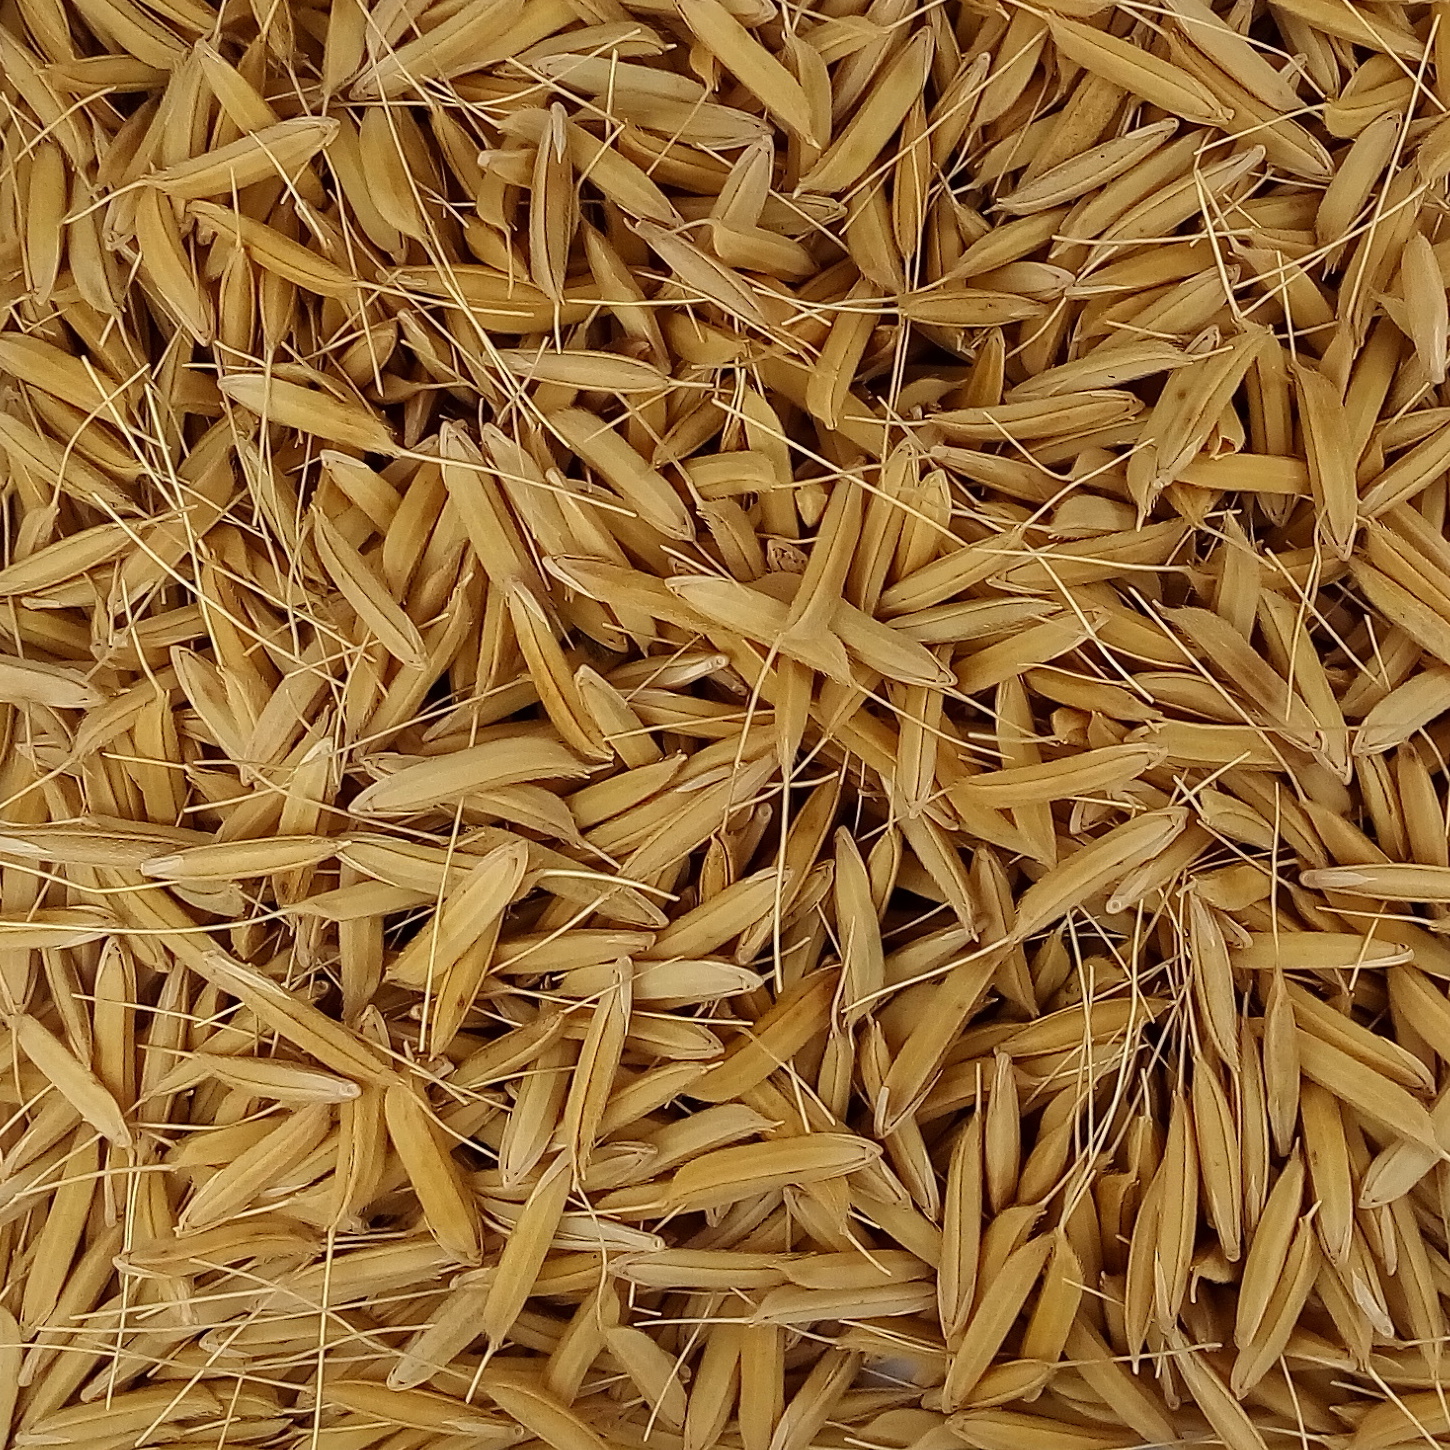
Rice seed variety: 1637